Francis H. Holmes House

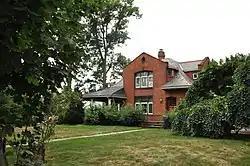

The Francis H. Holmes House is a historic house at 349 Rocky Hill Ave. in New Britain, Connecticut. Built in 1906–08, it is an architecturally eclectic brick building, designed by a prominent local architect for the owner of a local brickmaking business, as a showcase for the latter's wares. The house was listed on the National Register of Historic Places in 1984.